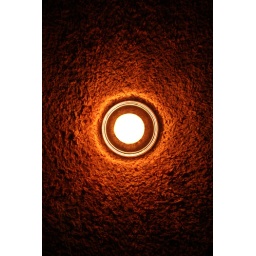
This candle was burning in our apartment.... the glow of light that was cast through the glass onto the carpet was stunning....